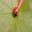
Label: beetle